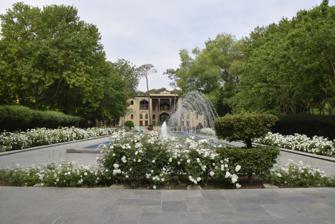
Building: Hasht Behesht
Country: Iran
Year built: 1669
Pavilion in Isfahan, Iran For other uses, see Hasht-behesht (disambiguation) . Hasht Behesht General information Architectural style Iranian Location Isfahan , Iran Coordinates 32°39′12″N 51°40′13″E / 32.6534°N 51.6702°E / 32.6534; 51.6702 Hasht Behesht or Hasht-Behesht ( هشت‌بهشت , also romanized as Hašt-Behešt, lit. ' the Eight Heavens ' ) is a 17th-century pavilion in Isfahan , Iran . It was built by the order of Suleiman I , the eighth shah of Safavid Iran , and functioned mainly as a private pavilion. It is located in Isfahan's famous Charbagh Street . It was also the first modern school in Isfahan called His Majesty's School (Madrese Homayouni). Structure The plan of Hasht Behesht by French artist Pascal Coste As indicated on its name, the two-story pavilion of Hasht Behesht was built on the hasht-behesht plan, that is a type of floor plan consisting of a central hall surrounded by eight rooms. The building is of an octagonal shape, and has two main entrances. Four larger sides of it feature large balconies ( iwans ), under which some tall and thin wooden columns are raised. The pavilion is decorated with mural paintings, perforated woodwork, prismatic mirrors, tilework , and plasterwork . Gallery An 1840 drawing of Hasht Behesht by French artist Pascal Coste Hasht Behesht seen from behind the pool A room inside Hasht Behesht Interior of a ceiling in Hasht Behesht Interior of a ceiling in Hasht Behesht Interior of a ceiling in Hasht Behesht Interior of a ceiling in Hasht Behesht An exterior view of Hasht Behesht Hasht Behesht at night See also Iranian Art Museum Garden References